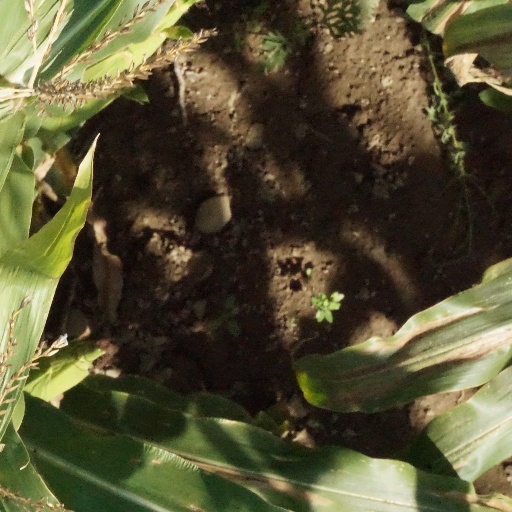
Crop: maize; corn